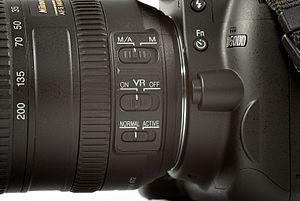
Commandes du système de stabilisation Nikon VR sur un zoom Nikon 2,8/70-200
La stabilisation d'image est un ensemble de techniques permettant d'améliorer la netteté d'une image. Ces techniques sont employées dans les appareils photographiques, les jumelles, et les télescopes. La stabilisation permet de réduire l'effet du flou de bougé des images prises avec un temps de pose trop long pour avoir une image nette avec un appareil tenu à la main.